Brewster & Co.

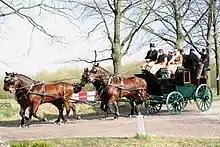
1887 Park Drag in The Netherlands

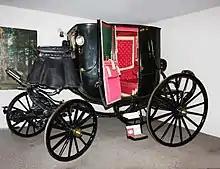
1831 Brewster-made Landau

The earliest known automotive bodywork done by Brewster was on an electric vehicle in 1896, followed by a Delaunay-Belleville chassis with a gasoline engine in 1905. They eventually constructed bodywork on a variety of chassis, winning a special partnership with Rolls-Royce America Inc. in Springfield, Massachusetts